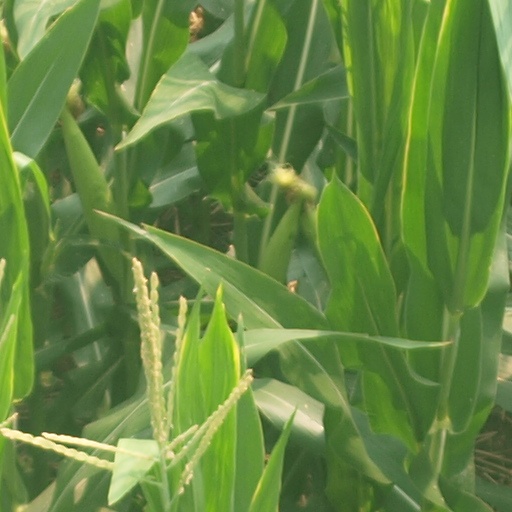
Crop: maize; corn